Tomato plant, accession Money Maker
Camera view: tilt-top (135 deg); turntable rotation: 240 degrees
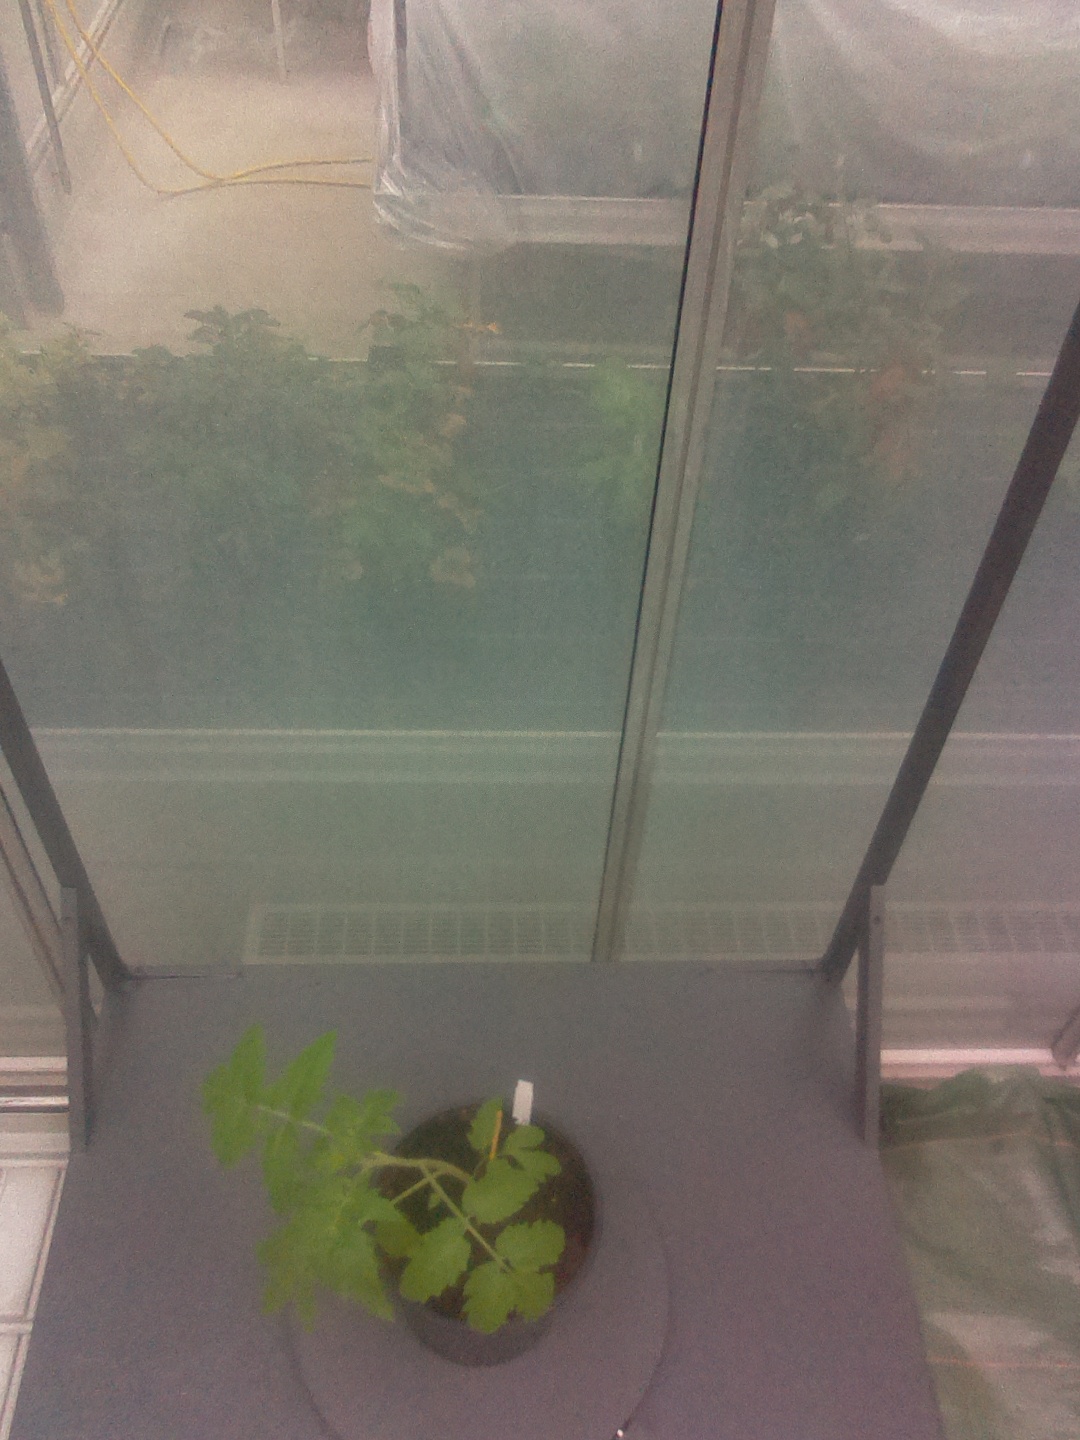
BBCH growth stage 13: 6 of true leaves visible